Fuel Cell Bus Club

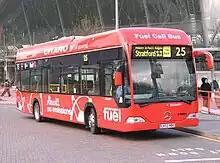
Hydrogen fuel cell powered Mercedes-Benz Citaro at Stratford, London in 2004

From 2001, the European Union supported research project Clean Urban Transport for Europe (CUTE) began running hydrogen fuel cell powered buses in nine European cities - Amsterdam, Barcelona, Hamburg, London, Luxembourg, Madrid, Porto, Stockholm, and Stuttgart. The project was supported by a consortium of transportation operators, hydrogen infrastructure and fuel cell developers, universities and city authorities.